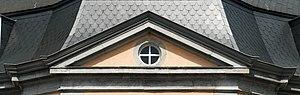
Belgique - Province de Liège - Hôtel de ville de Theux
L'Hôtel de ville de Theux est un édifice de style néo-classique situé à Theux, dans la province de Liège en Belgique.